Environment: lab
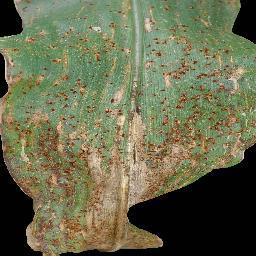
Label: common_rust